Daily News Building

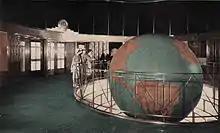
The lobby of the Daily News Building, circa 1941. The lobby of the building includes a circular rotunda with a black glass-domed ceiling. Under this ceiling in a stepped pit with a rotating globe.

The 42nd Street entrance leads to the lobby's rotunda, which has a faceted, domed ceiling made of black glass. The ceiling is supported by two closely-spaced marble piers each to the west and east of the rotunda. In a stepped pit underneath is a rotating globe painted by Daniel Putnam Brinley. Conceived by the "Daily News" as a educational exhibit, the globe measures in diameter and includes over 3,000 geographical features. The pit itself contains popular science inscriptions and is recessed into the lobby floor. Within the rest of the lobby, the floor has a terrazzo-and-bronze compass rose, with bronze inscriptions denoting world cities and their distances from the building. Surrounding the rotunda were originally eighteen glass display cases with charts and maps; the display cases also contained meteorology exhibits by James H. Scarr, a U.S. Weather Bureau meteorologist. There were also storefronts to the east and west of the rotunda.